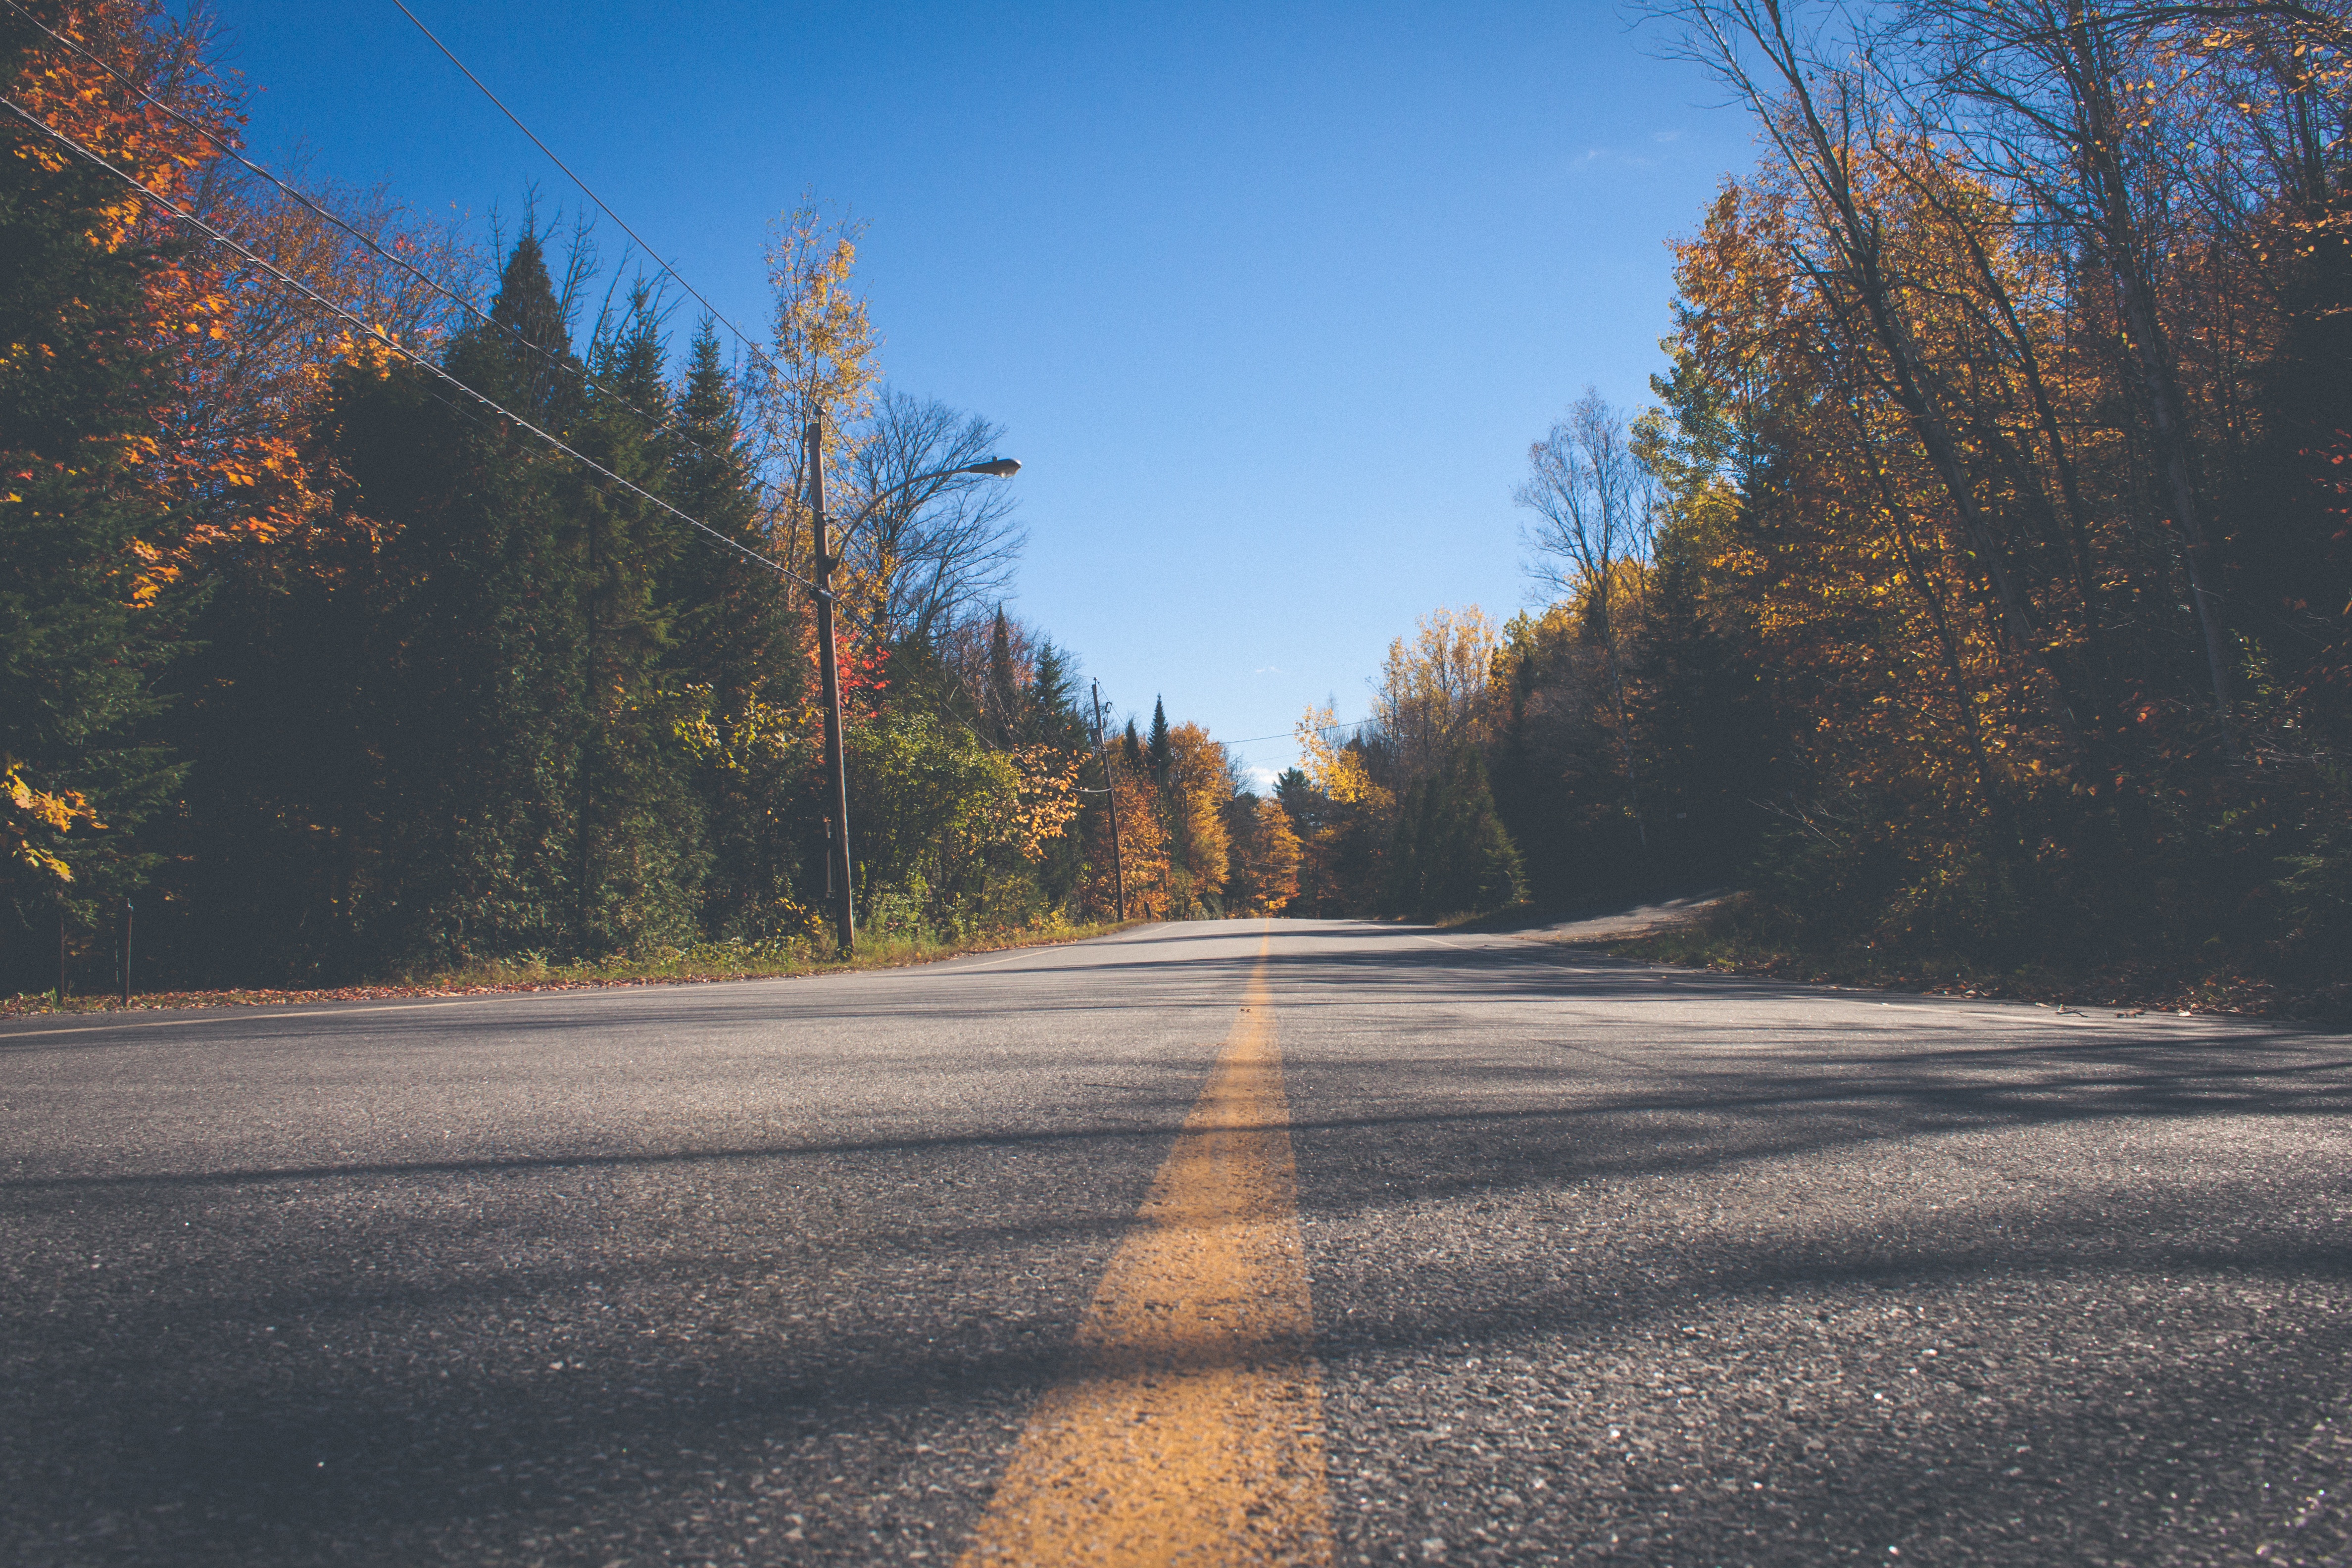
landscape, tree, nature, forest, snow, winter, plant, sunset, road, sunlight, morning, leaf, fall, highway, dawn, asphalt, dusk, evening, autumn, season, infrastructure, rural area, atmospheric phenomenon, woody plant